Enceladus Explorer

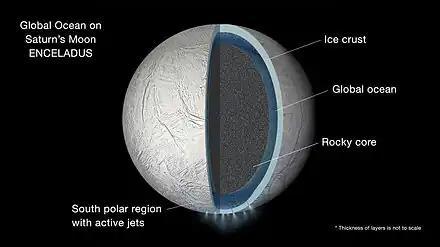
Artist's impression of possible hydrothermal activity on Enceladus.

Enceladus is a small icy moon, seemingly similar in chemical makeup to comets, with jets or geysers of water erupting from its surface that might be connected to active hydrothermal vents at its subsurface water ocean floor, where the moon's ocean meets the underlying rock, a prime habitat for life. The geysers could provide easy access for sampling the moon's subsurface ocean, and if there is microbial life in it, ice particles from the sea could contain the evidence astrobiologists need to identify them. Water from the ocean is assumed to upwell through cracks in the ice and then eject into outer space through the plumes. This water would remain liquid up to shallow depths in the order of even of tens of meters.